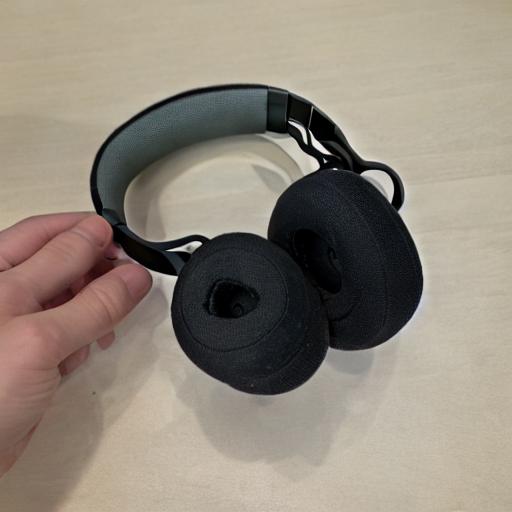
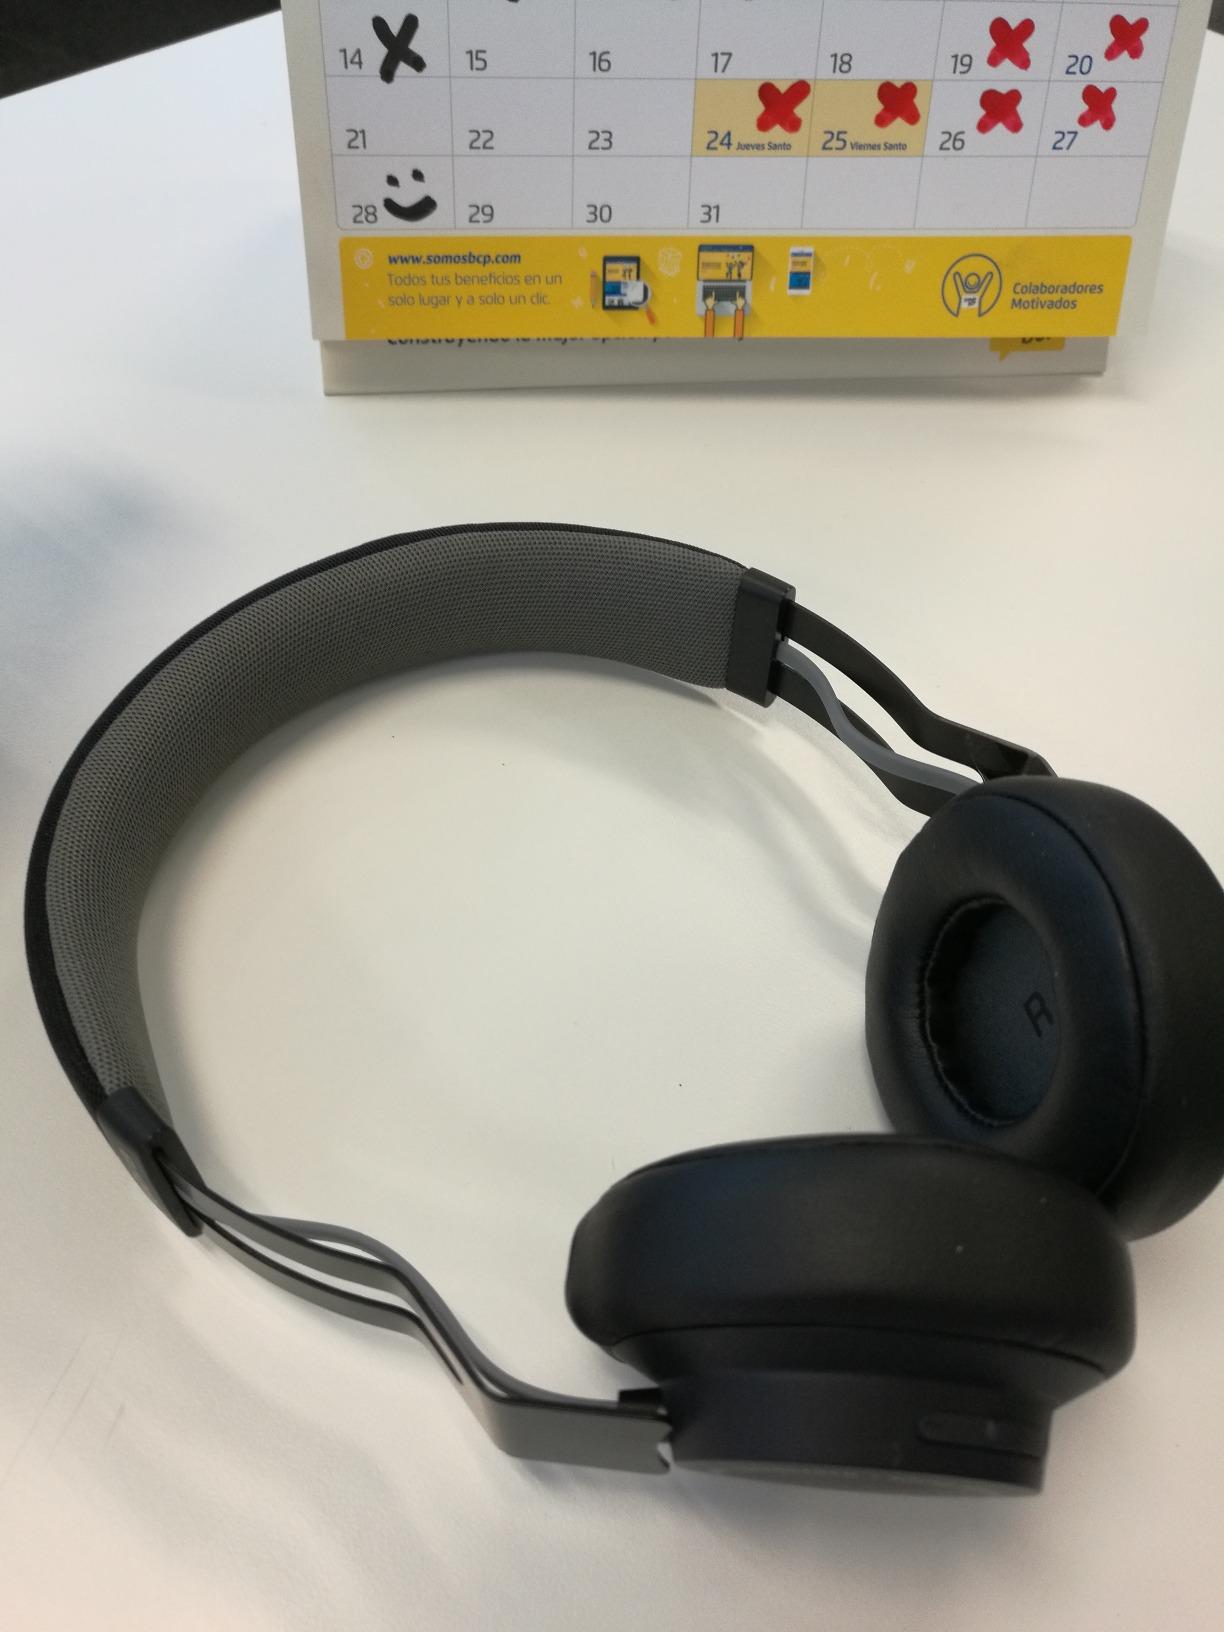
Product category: headphones
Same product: no